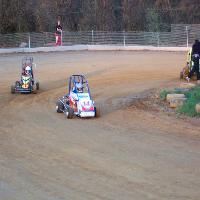
Weather: cloudy or overcast